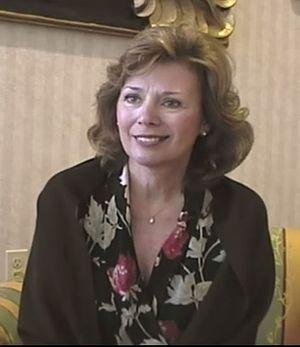
Kathryn Leigh Scott est une actrice et productrice américaine née le 29 janvier 1945 à Robbinsdale.